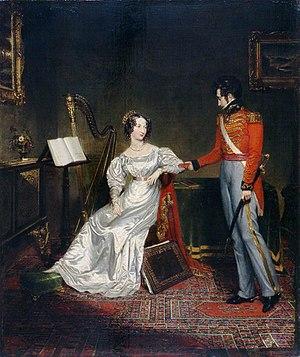
Léopold Iᵉʳ, connu auparavant sous le nom de Léopold Georges Chrétien Frédéric de Saxe-Cobourg-Saalfeld, né à Cobourg, le 16 décembre 1790 et mort le 10 décembre 1865 au château de Laeken, est un prince allemand de la maison de Saxe-Cobourg et Gotha devenu le premier roi des Belges en 1831 et le fondateur de la dynastie régnant sur la Belgique. Il est également l'ancêtre de l'actuel grand-duc de Luxembourg, du prétendant au trône d'Italie, ainsi que du prince Napoléon. Il règne sous le nom de Léopold, roi des Belges, prince de Saxe-Cobourg et Gotha, duc en Saxe.